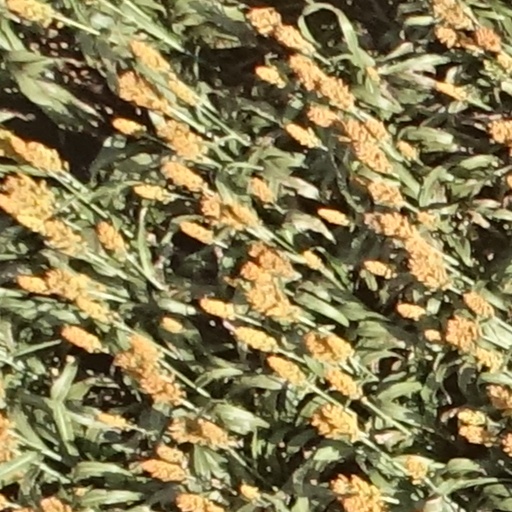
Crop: sorghum